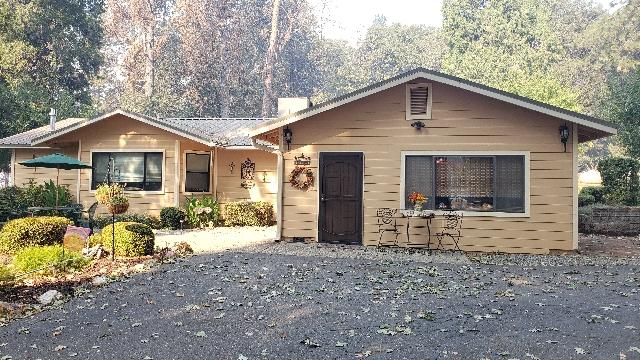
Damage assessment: no_damage